Honey bun
Also known as:
fr - French: Brioche au miel
ja - Japanese: ハニーバン
jv - Javanese: Roti madu
uz - Uzbek: Asalli bulochka
Category: bread (bread roll)
Cuisine: American
Associated cuisines: American
Area: North Carolina
Countries: United States
Region: Northern America

The dish is a fried yeast pastry that contains honey and a swirl of cinnamon in the dough and is glazed with icing.

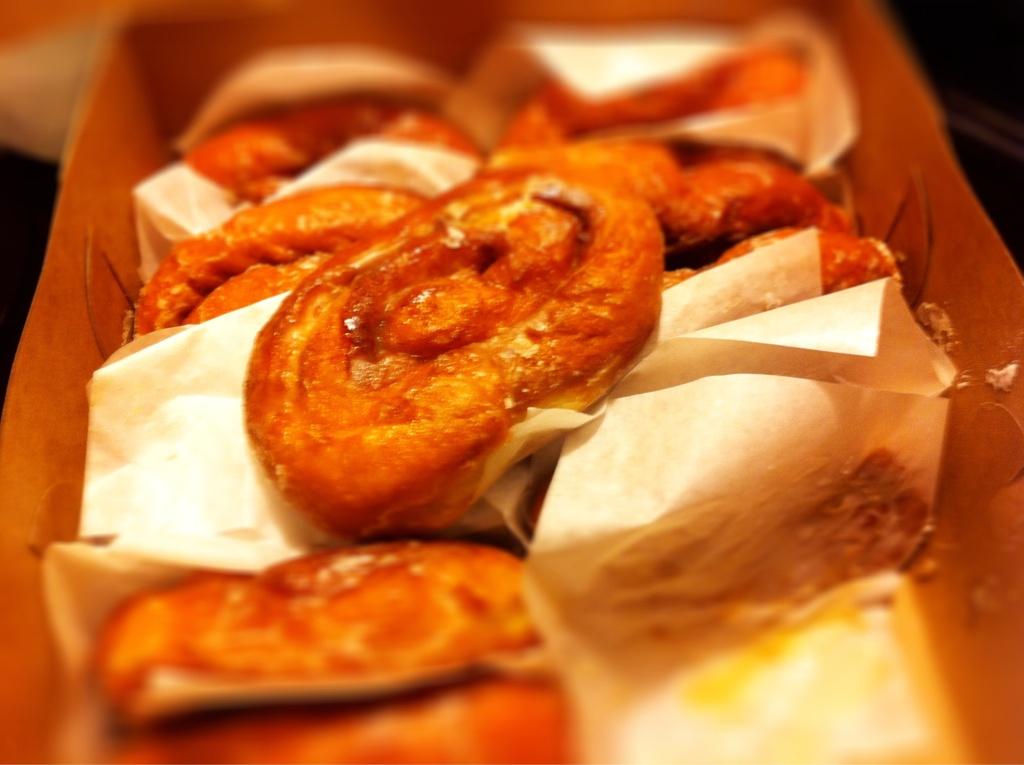
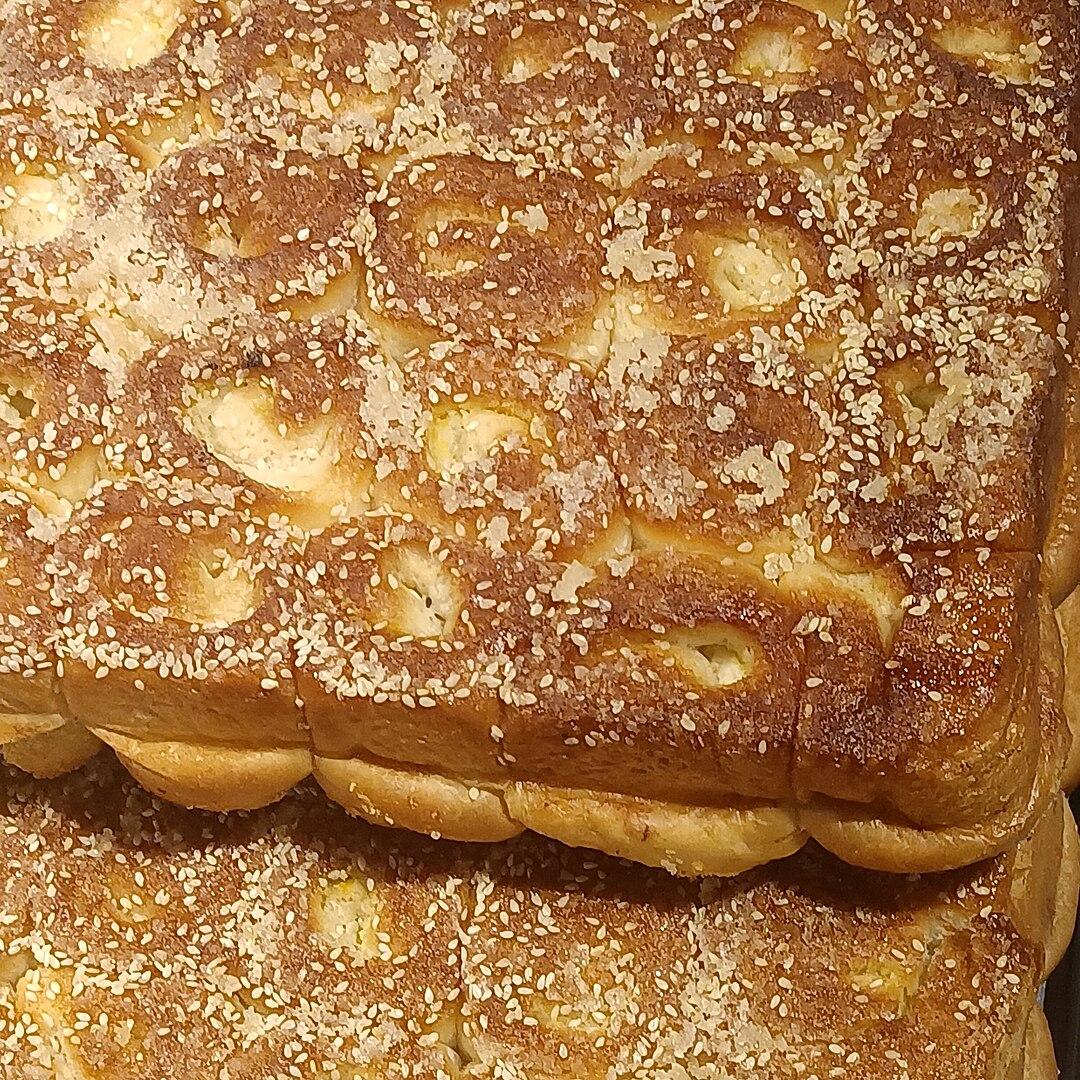
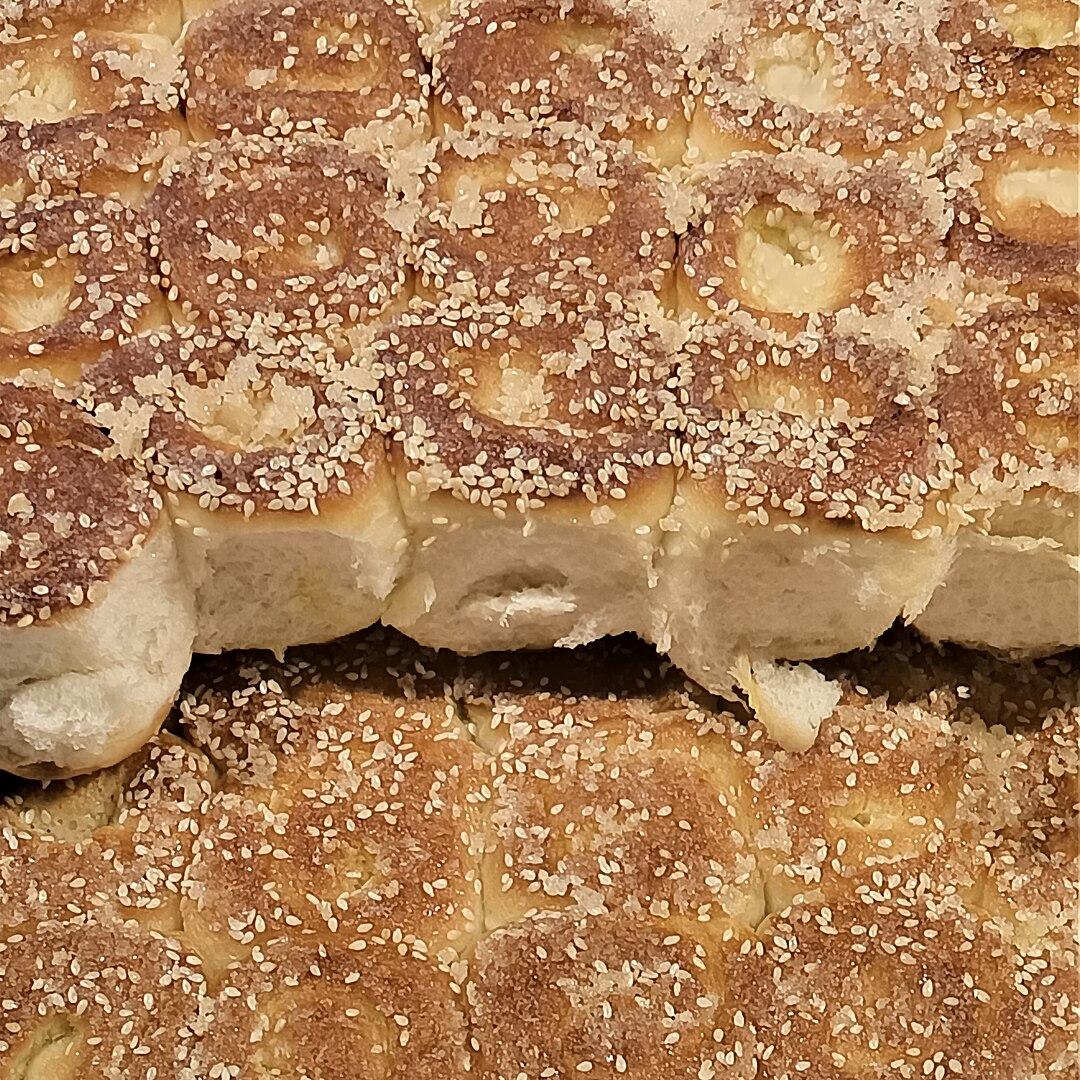
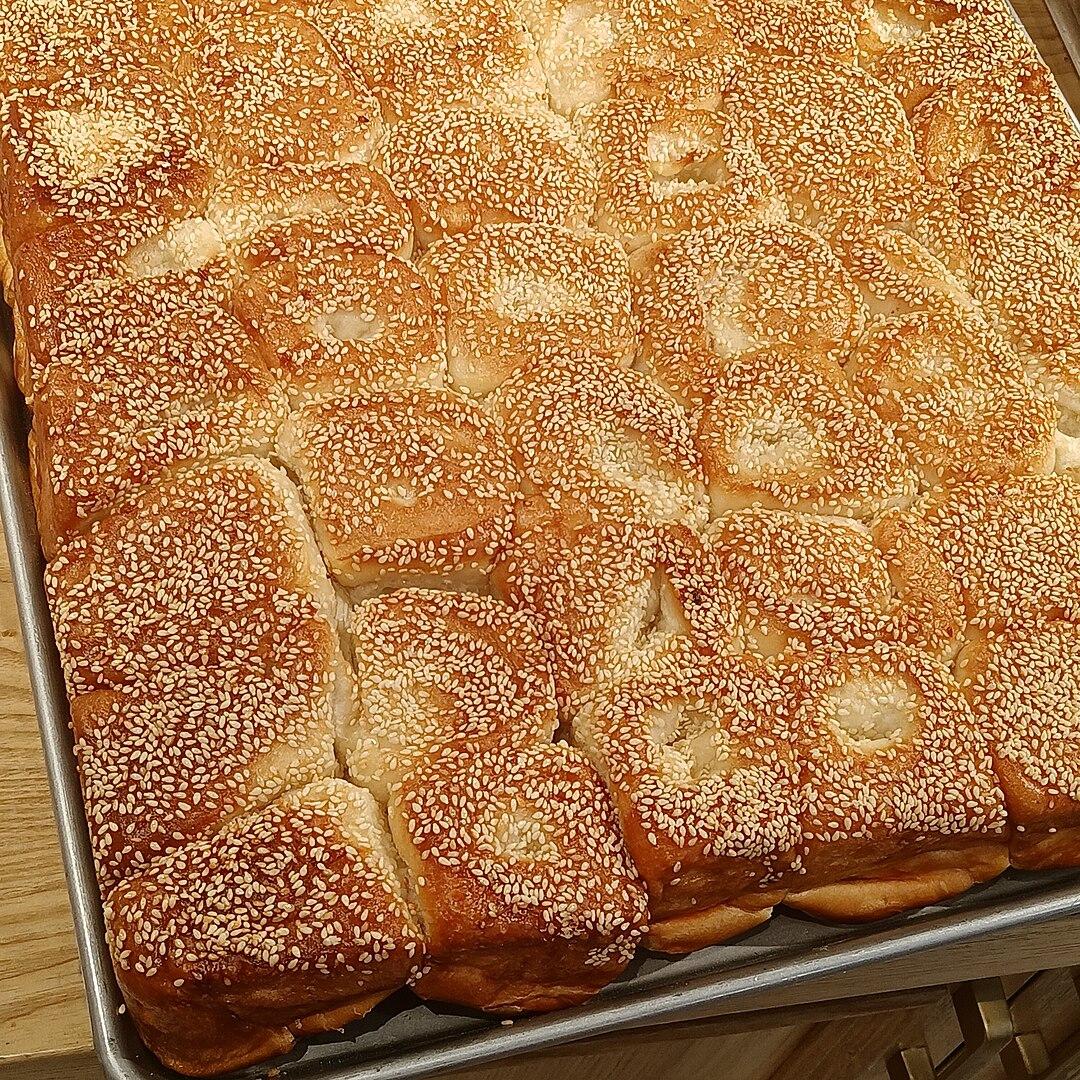